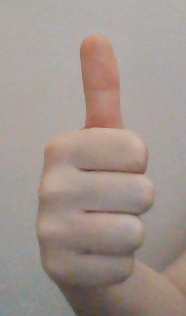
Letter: aleff